Anna Laminit

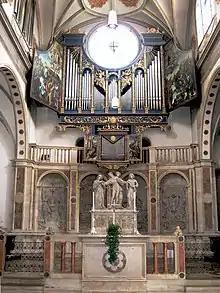
St. Anna's Church, part of the Carmelite Monastery of St. Anna built in 1321. In 1513, Laminit claimed St. Anne had spoken to her and Augsburg would be ruined if pious people did not offer their prayers.

Laminit came from a family of craftsmen in Augsburg. Around 1495–1496, due to her lifestyle, which was considered debauched, she was pilloried, beaten with rods and expelled from the city. Due to contacts to notable persons, in 1497, she was able to return to the city again, where she found refuge in the "Seelhaus" at the Carmelite Monastery of St. Anne. There she was opportunistic, gleaning from the environment, then establishing herself as a "hunger saint". Laminit then received communion only on Sundays, and pretended to live with no other nourishment. Soon, rumours spread that the prayers presented to her would attain fulfillment through her prayers. Thanks to her fame which lasted for decades, she was able to build for herself a fortune of 1,500–1,600 Gulden.